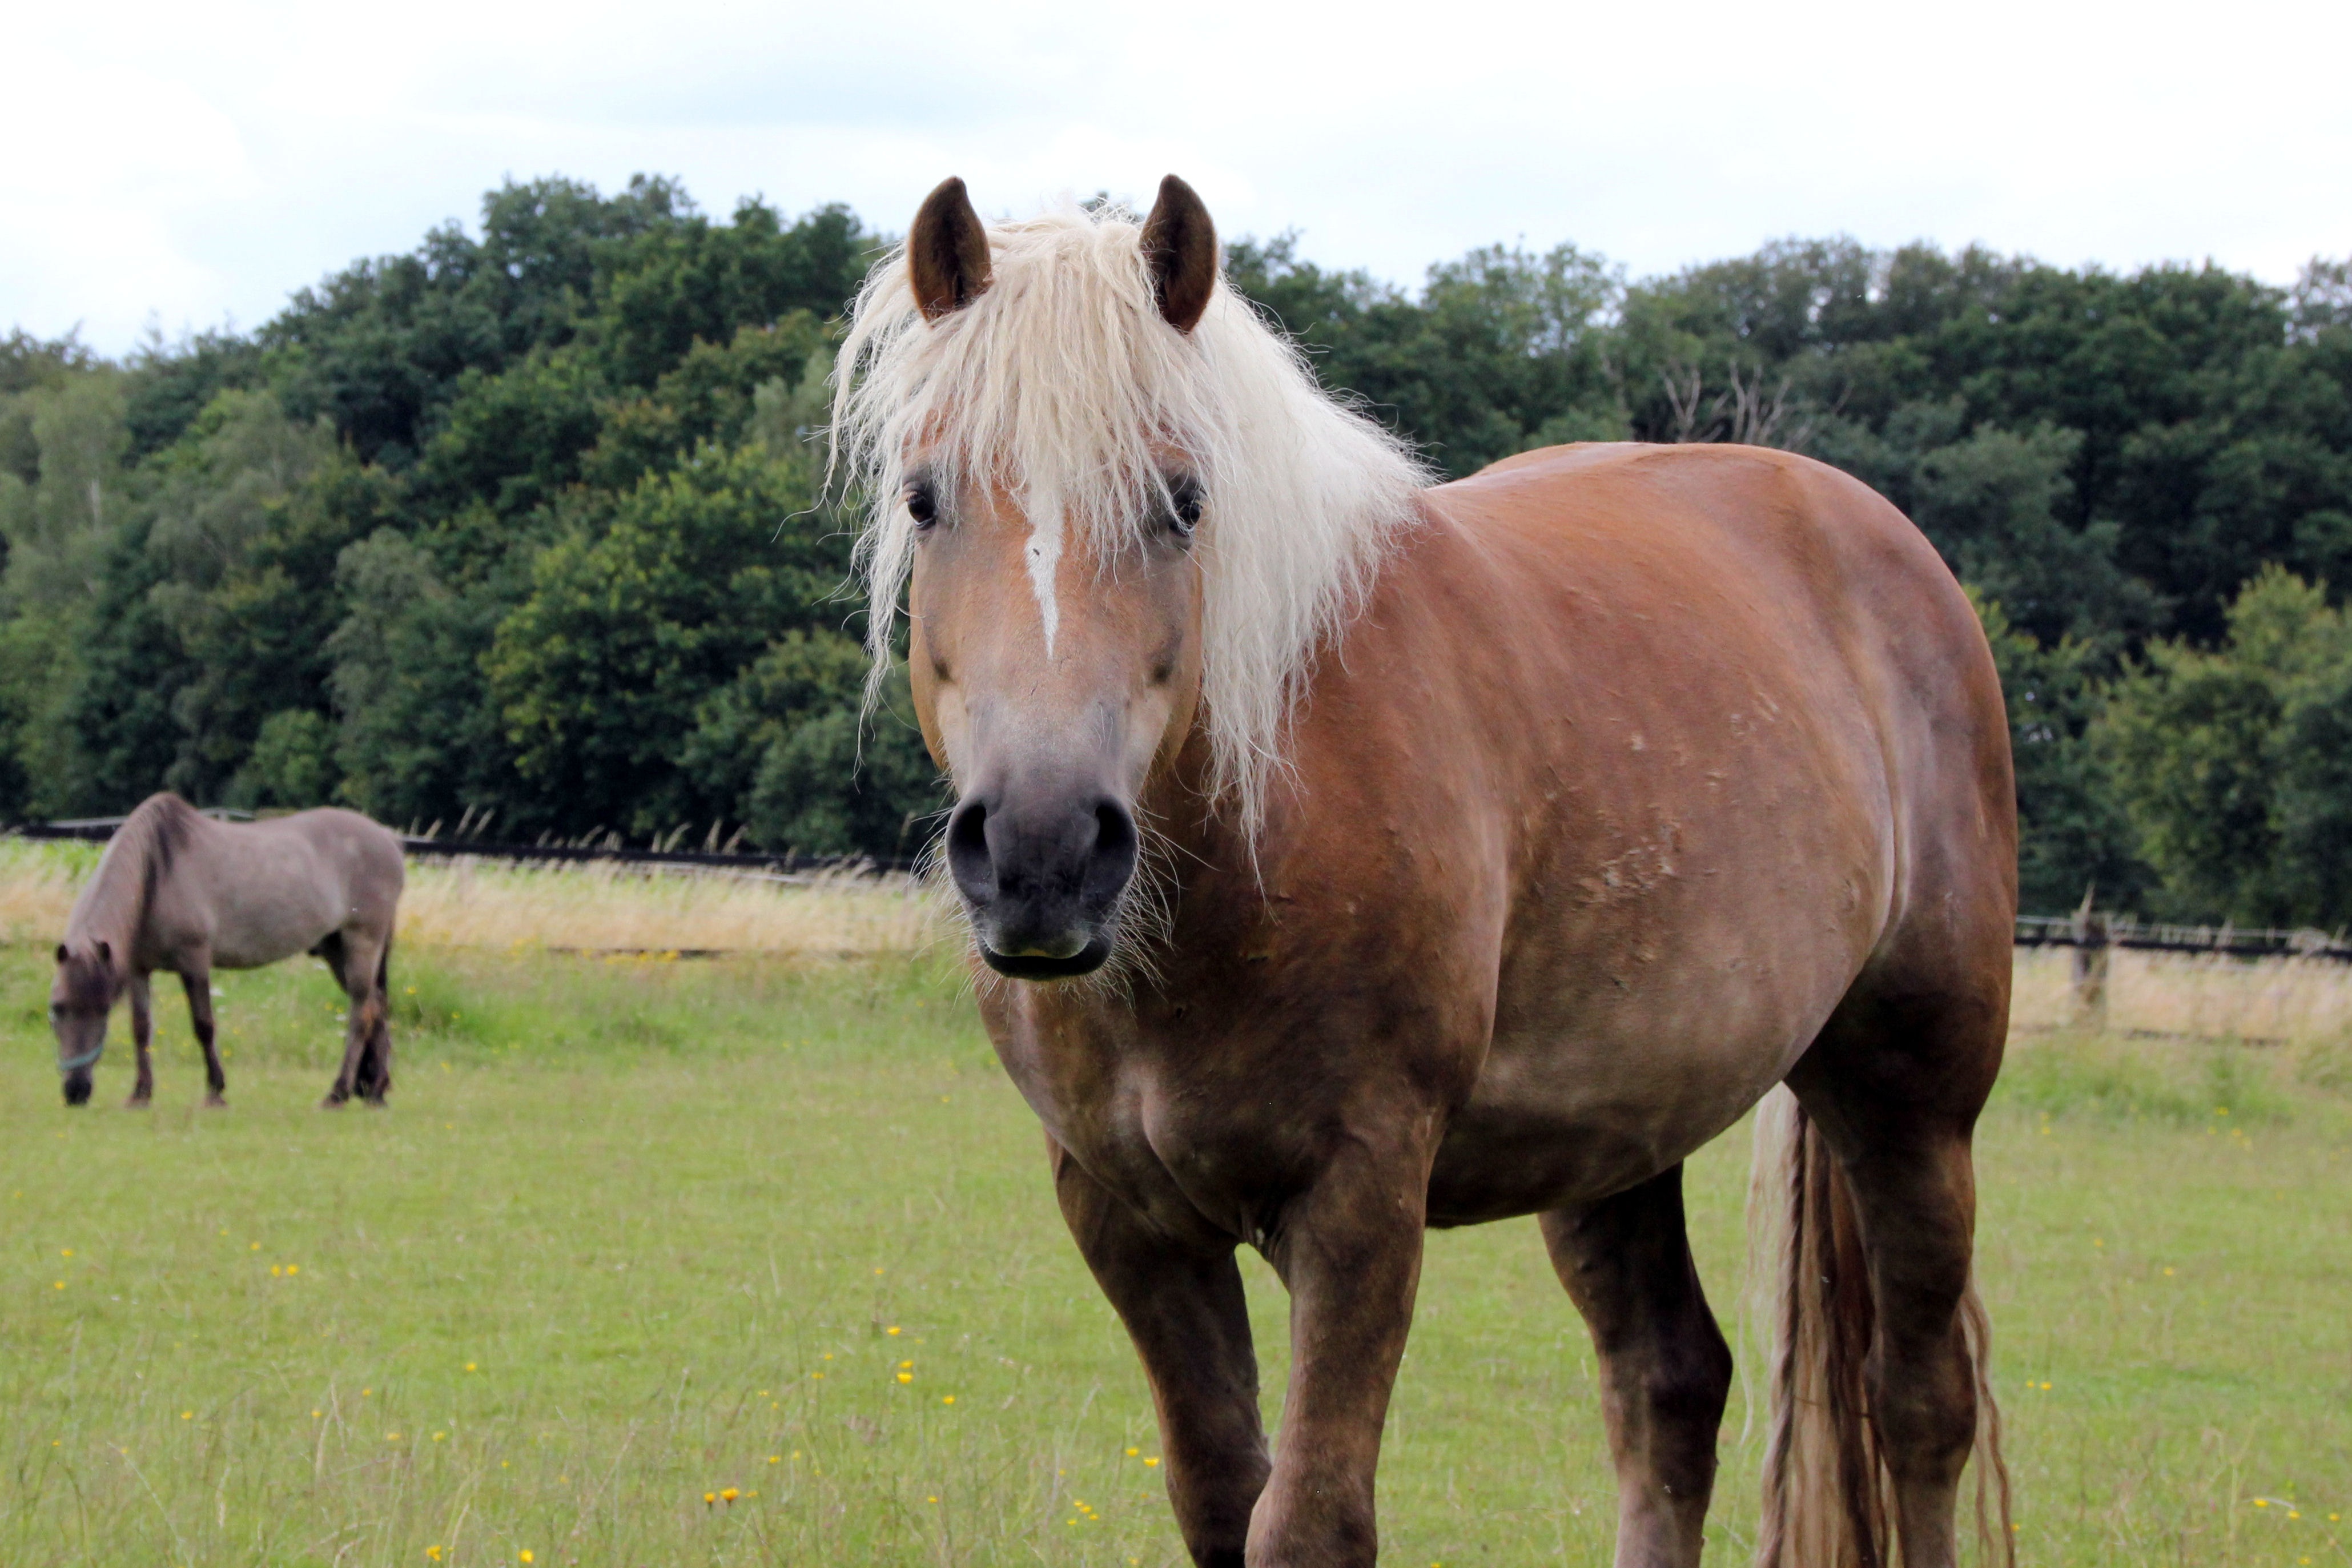
pasture, grazing, horse, mammal, stallion, mane, fauna, vertebrate, mare, attention, pack animal, gelding, haflinger, horse like mammal, mustang horse